Robin Herd

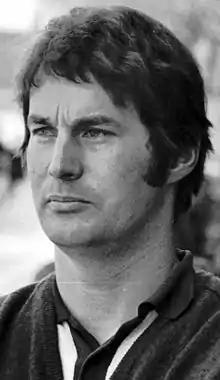
Robin Herd in 1971

Robert John "Robin" Herd (23 March 1939 – 4 June 2019) was an English engineer, designer and businessman.